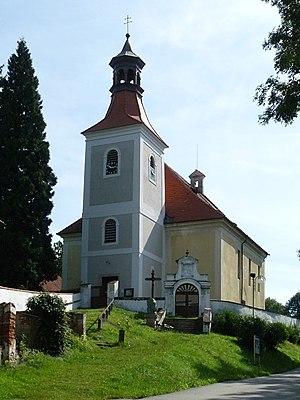
Doudleby est une commune du district de České Budějovice, dans la région de Bohême-du-Sud, en République tchèque. Sa population s'élevait à 479 habitants en 2020.